Jay Ajayi

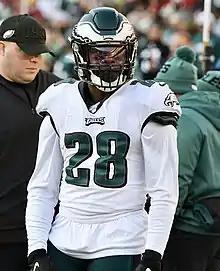
Ajayi with the Philadelphia Eagles in 2019

Ajayi re-signed with the Eagles on 15 November 2019 after they placed running back Darren Sproles on injured reserve. On 23 December 2019, he was released by the Eagles. He appeared in three games and recorded 10 carries for 30 rushing yards.